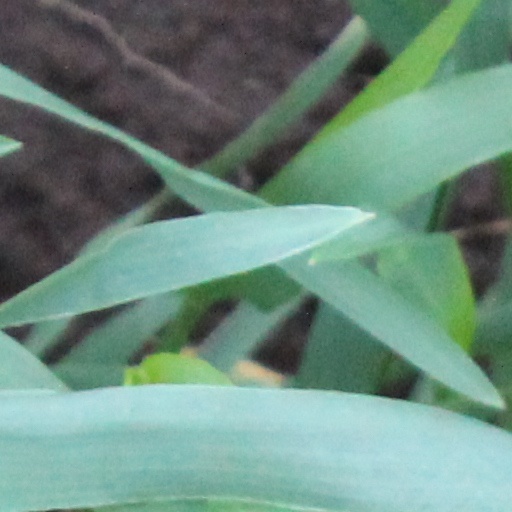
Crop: wheat